2016 Marrakesh ePrix

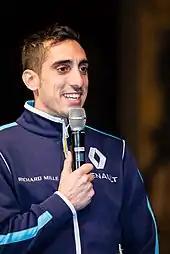
Sébastien Buemi took his second consecutive victory of the season and his eighth in Formula E.

A special feature of Formula E is the "Fan Boost" feature, an additional of power to use in the driver's second car. The three drivers allowed to use the boost were determined by a fan vote. For the Marrakesh race, Abt, Buemi and di Grassi were handed the extra power. Weather conditions at the start of the race were dry and sunny with an air temperature ranging between , and a track temperature between ; conditions were expected to remain consistent with no rain forecast. A total of 7,000 people attended the event. When the race started at 16:00 Western European Time, Rosenqvist made a fast start to keep the lead entering the first corner. Bird narrowly kept second from Piquet and Vergne. Abt attempted to pass a slow-starting Vergne on the outside into turn one but both drivers went wide after Piquet locked his tyres and Abt held off Prost on the inside. Heidfeld made a slow start and separated the field into two halves, delaying di Grassi. Engel and Heidfeld twice struck each other between turns one and three, but both continued without sustaining major damage to their cars. Carroll moved from 20th to 17th by the end of the first lap, while his teammate Evans lost four positions over the same distance.